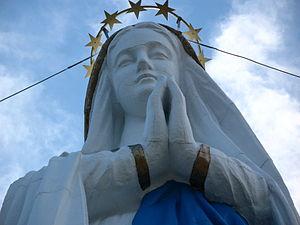
Statue Notre-Dame-du-Saguenay Parc national du Saguenay Cap Trinité
La statue de Notre-Dame-du-Saguenay est une statue située sur le cap Trinité, à l'embouchure de la baie Trinité, près du village de Rivière-Éternité, et de la rivière Saguenay, dans la province de Québec, au Canada.